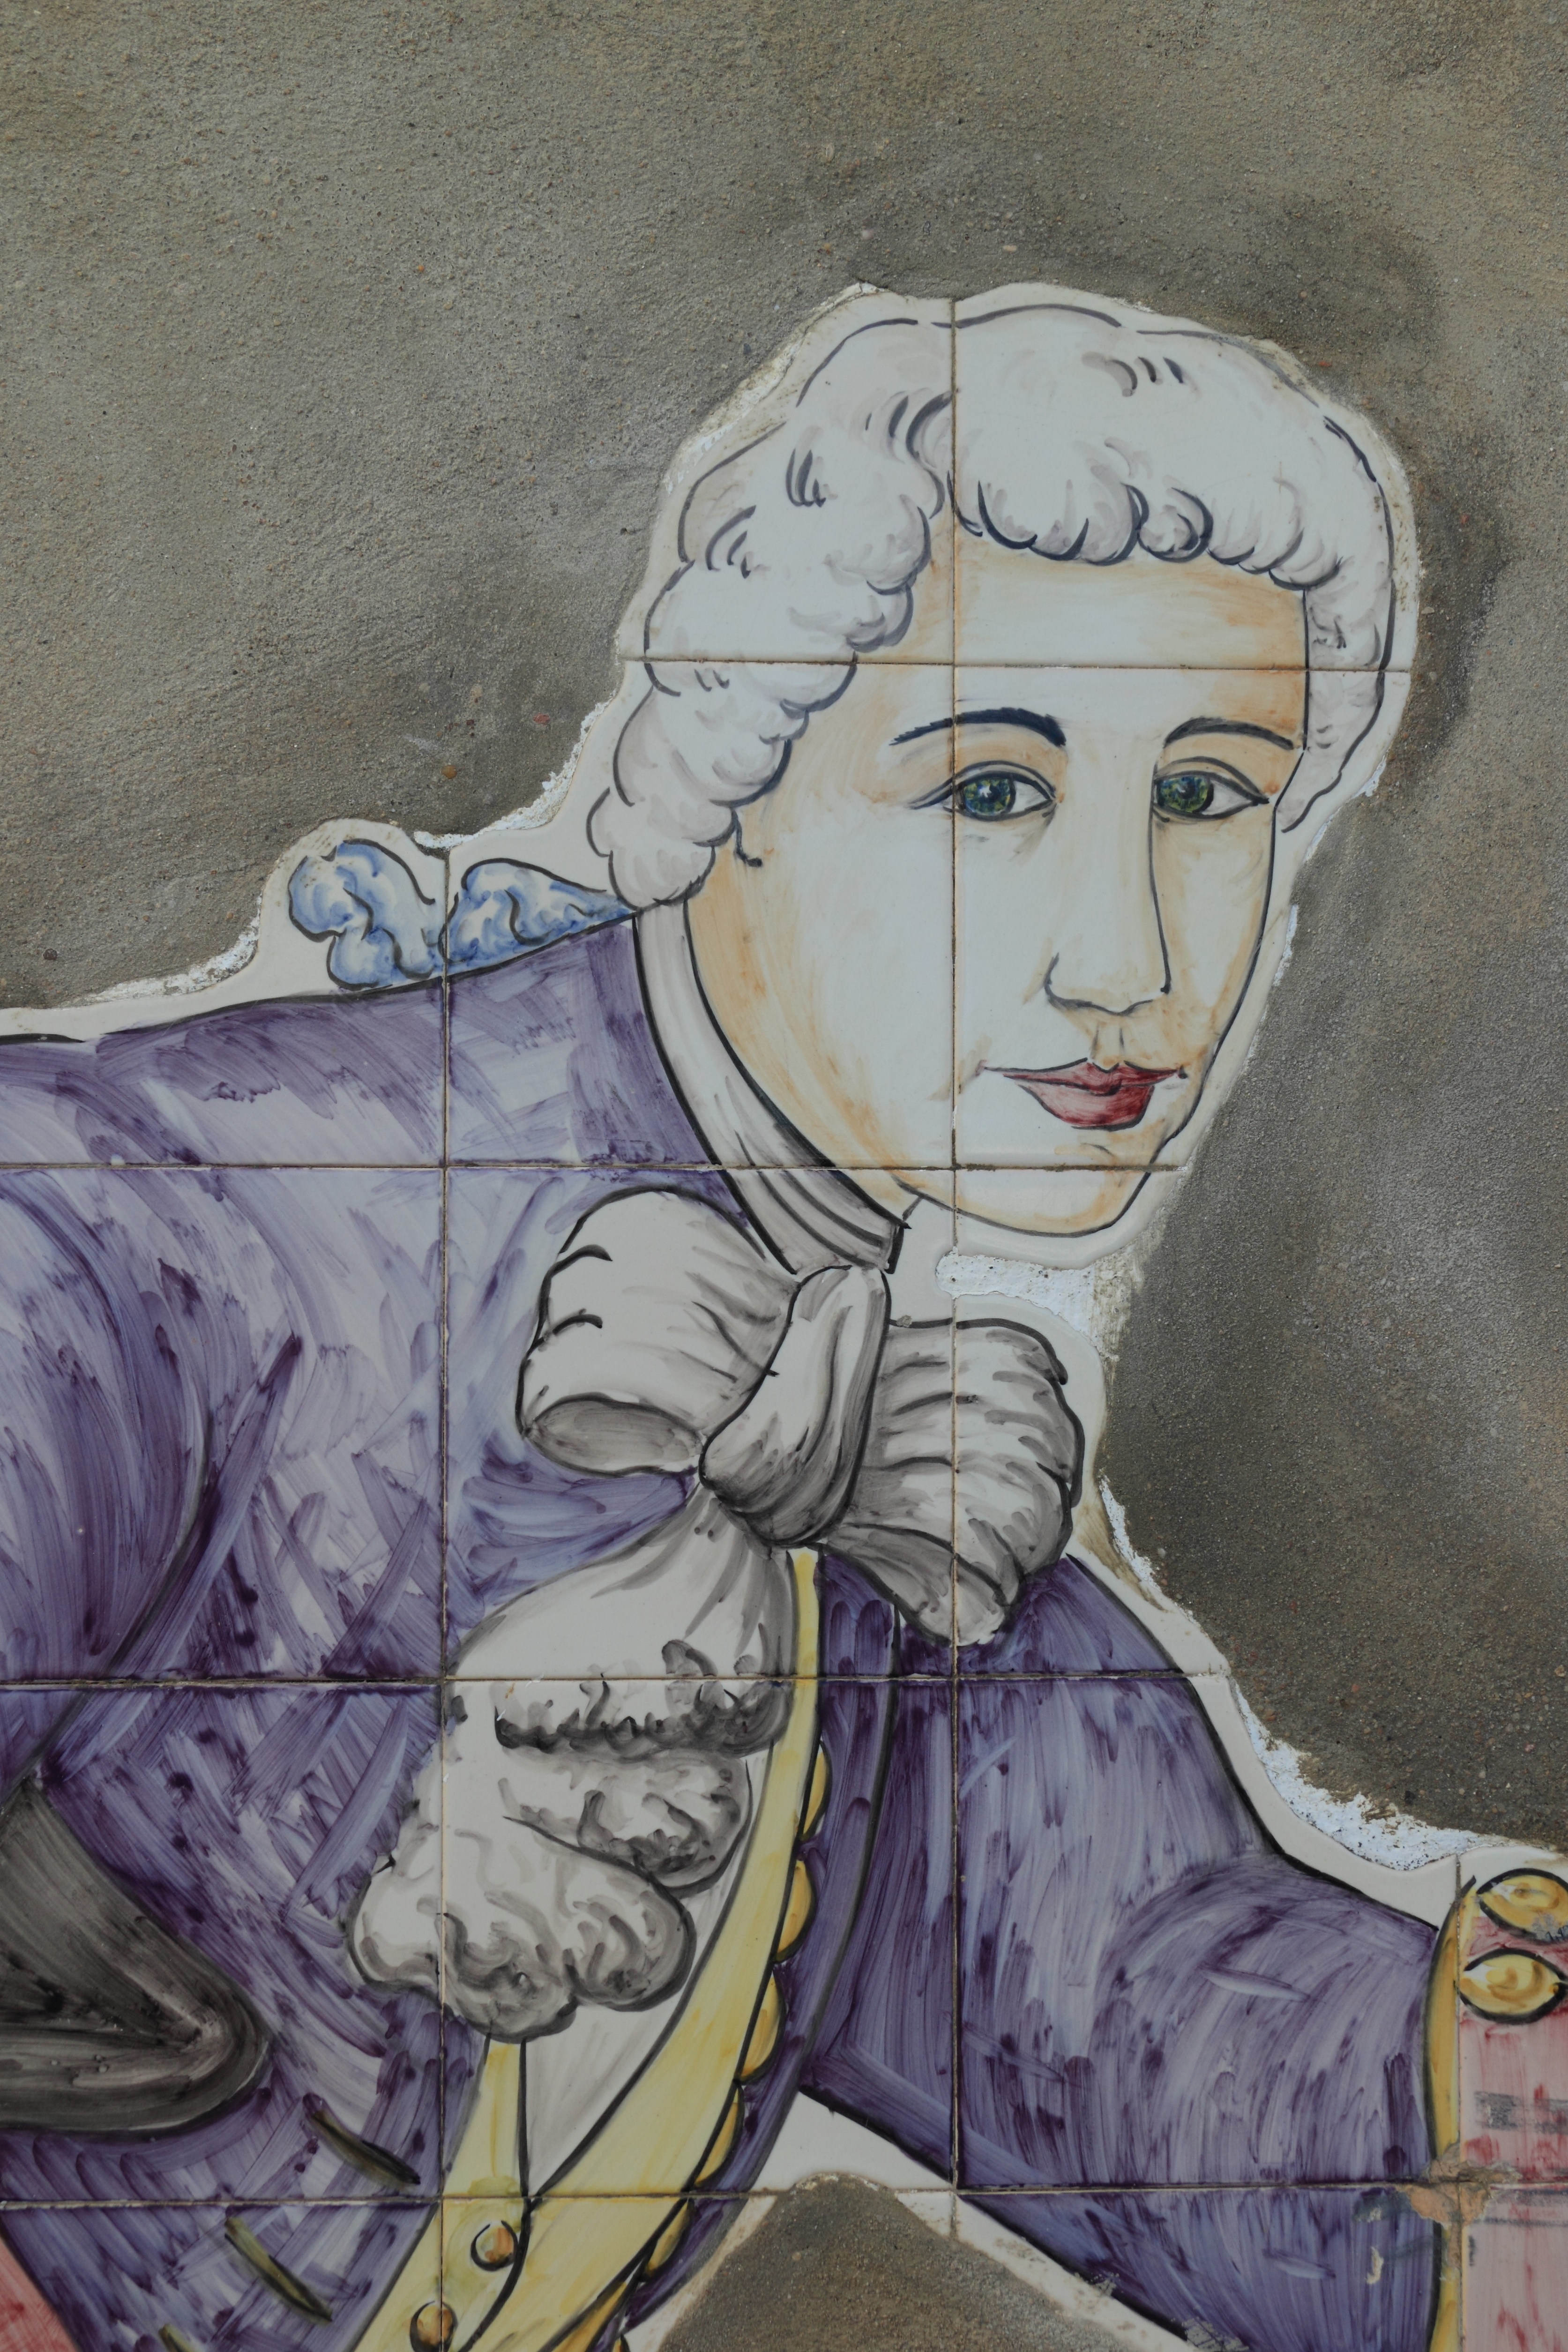
portrait, ceramic, painting, art, sketch, drawing, illustration, tiles, mural, portugal, faro, figure drawing